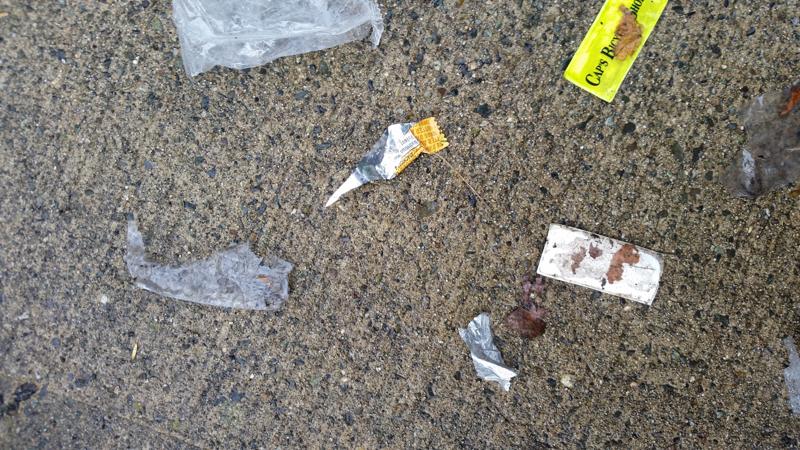
Waste category: trash